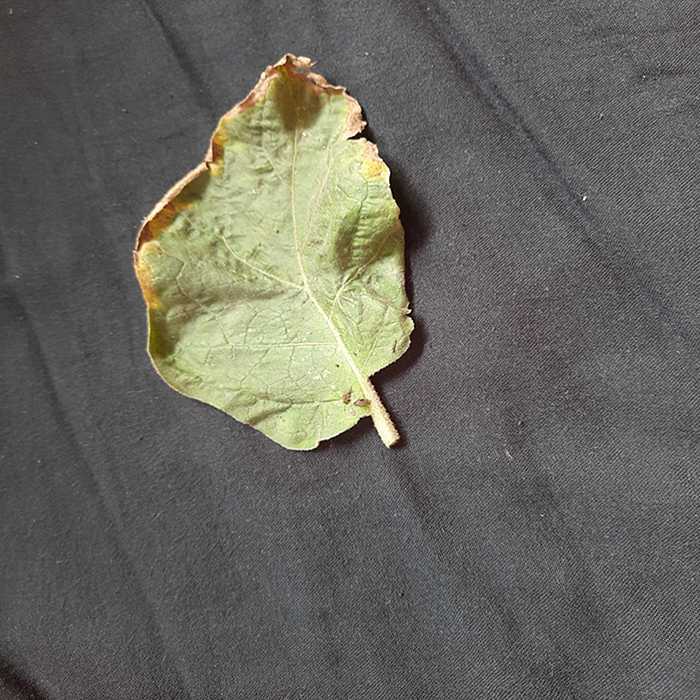
Plant: Eggplant
Label: Eggplant begomovirus